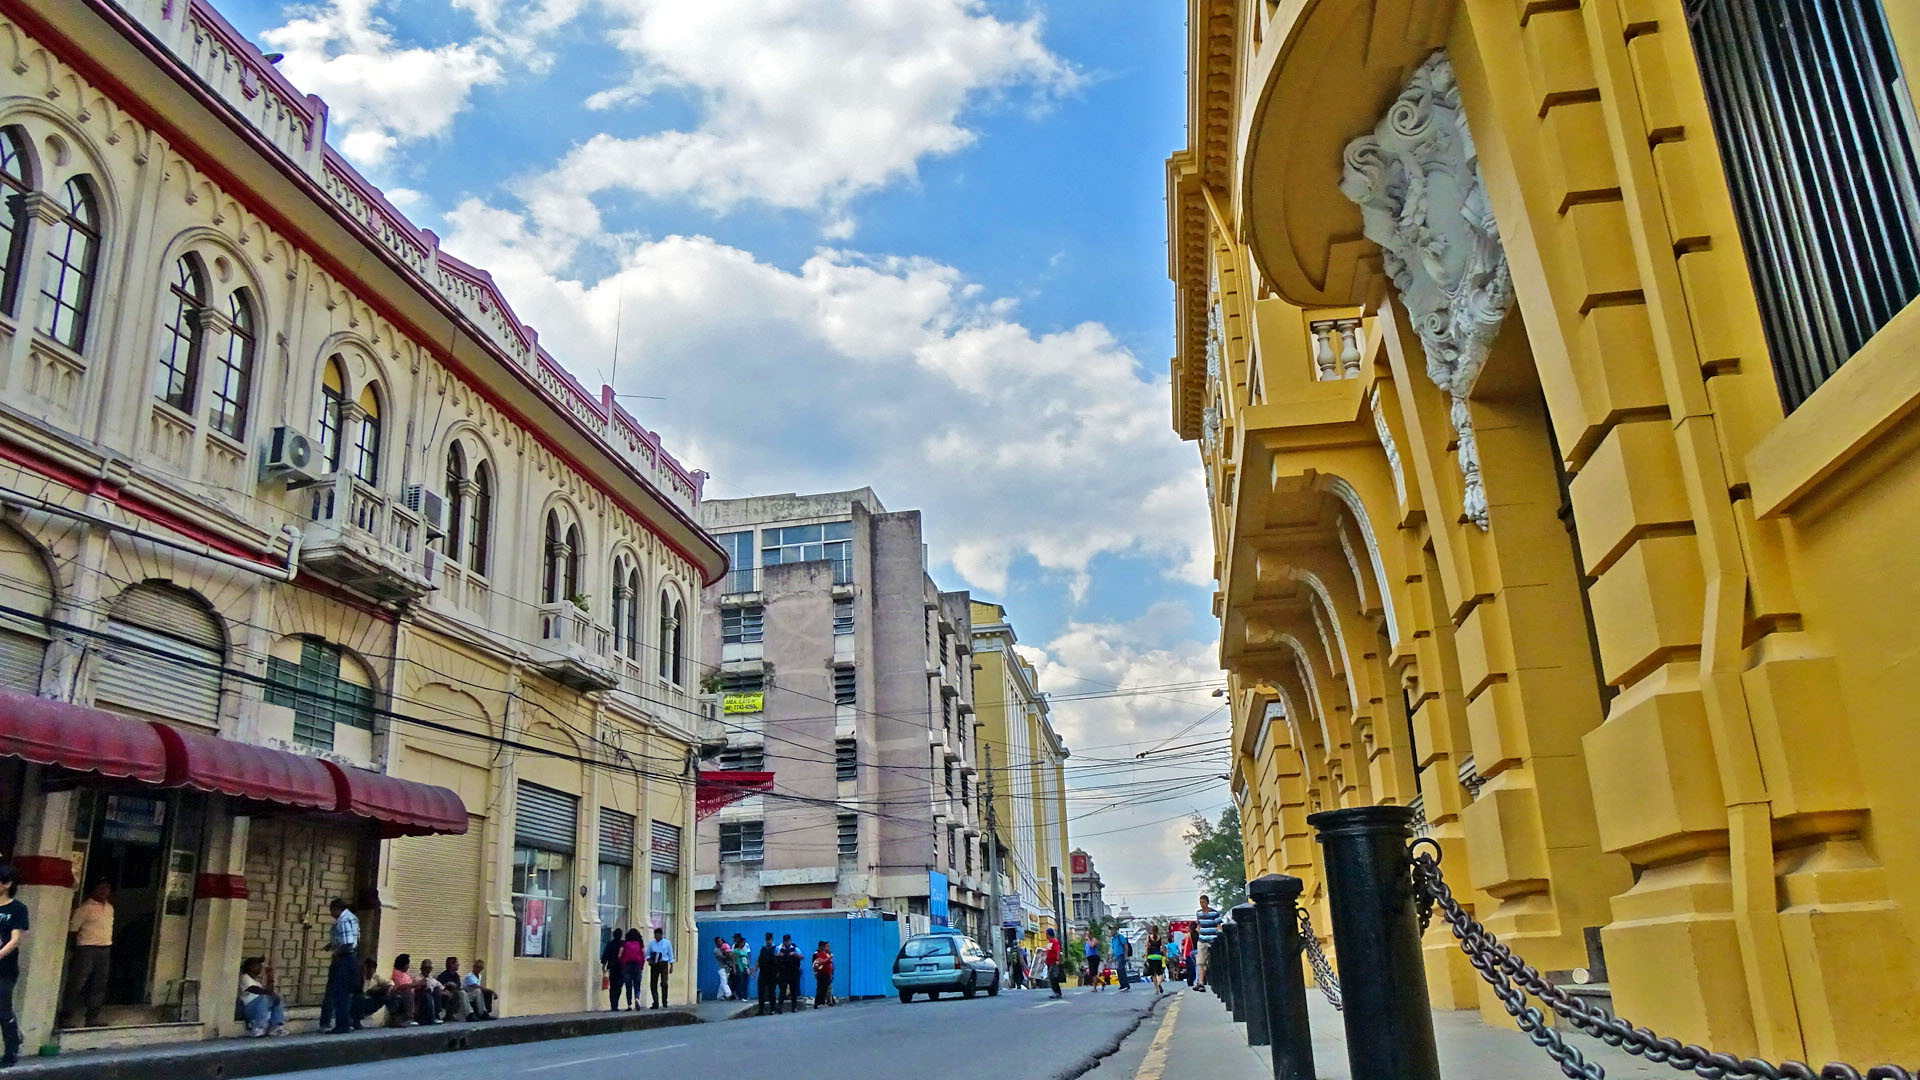
nature, landmark, town, neighbourhood, city, street, urban area, metropolis, building, metropolitan area, tourist attraction, sky, downtown, mixed use, facade, plaza, tourism, pedestrian, road, window, town square